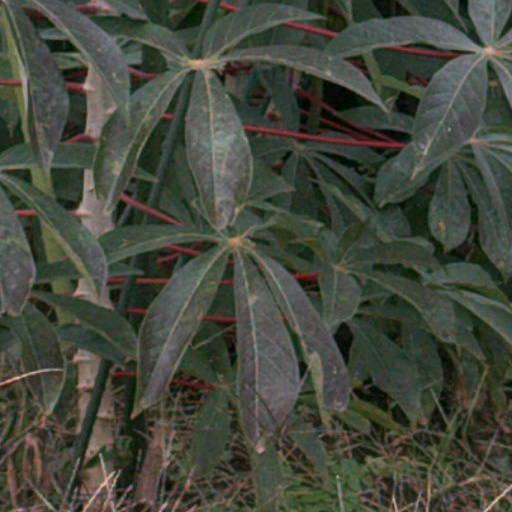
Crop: cassava